Enrique Peñaranda

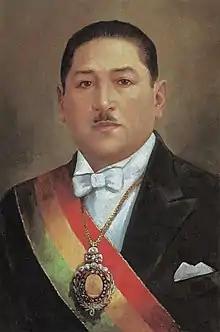
Portrait of Peñaranda as President by Zenón Sansuste, Palacio Quemado

While Peñaranda had successfully managed to wrestle control over the executive from the previous progressive movements, his new administration found itself hampered by its inability to command a majority in Congress. A subject of particular dispute was the controversy over oil in Bolivia. Under the administration of David Toro, the properties of Standard Oil in Bolivia had been seized. With the outbreak of World War II in Europe, the United States became increasingly concerned over access to oil in the Western Hemisphere. The U.S. was willing to provide extensive economic assistance to Bolivia but was hesitant to reward a country which had refused to cooperate in arranging compensation for the confiscated Standard Oil property.